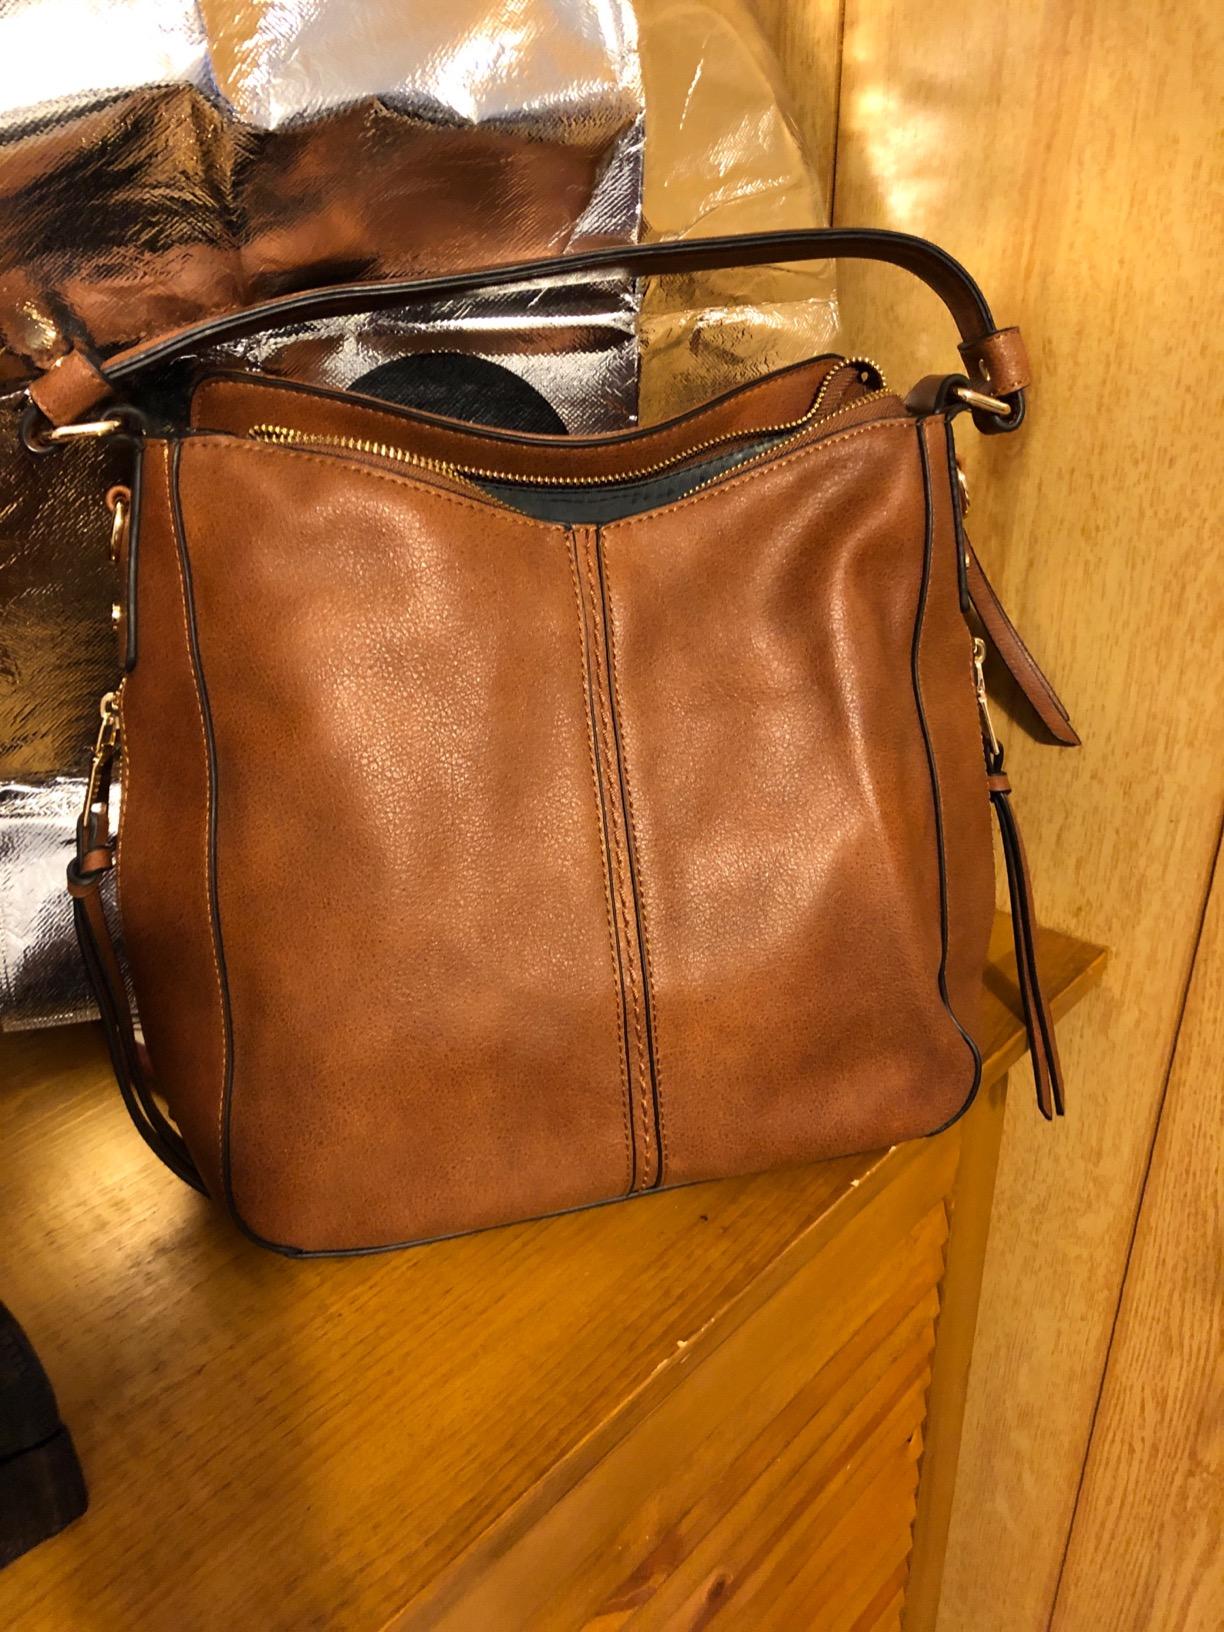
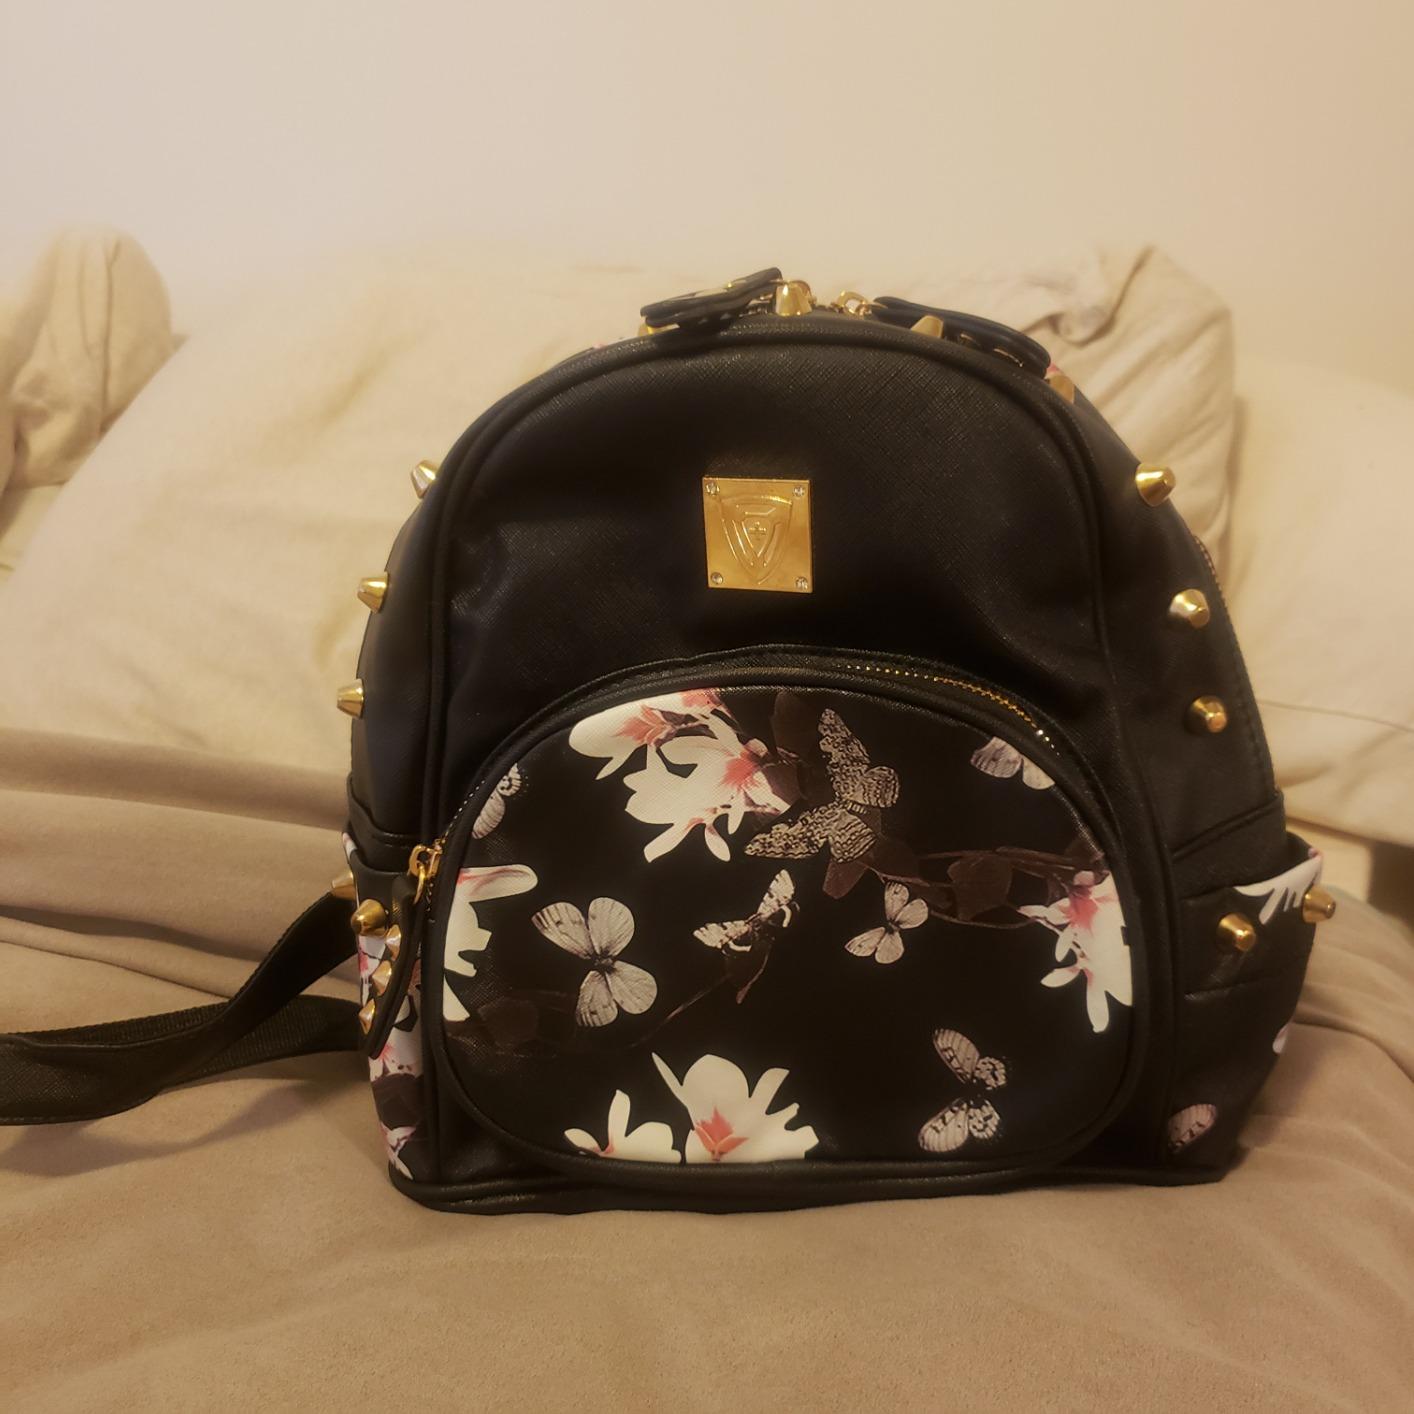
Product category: accessories_handbag
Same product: no